Answer in natural language. Estimate the real world distances between objects in the image. Which object is closer to sleek black flatscreen smart tv, black colour chair  shape square or Window? Choose between the following options: black colour chair  shape square or Window
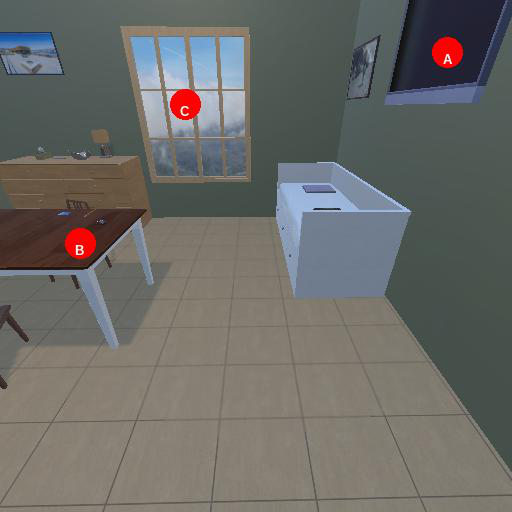
<answer>Window</answer>